List of Sturgeon-class submarines

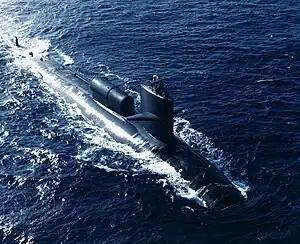
Black submarine running on surface carrying a cylindrical module on its back.

In October 1961, General Dynamics Electric Boat was awarded the contract to construct the lead boat of the class, . Laid down in August 1963, the boat was launched in February 1966 before being commissioned in March 1966. Electric Boat would be the largest builder of the class, responsible for twelve boats in total. It was followed by Newport News Shipbuilding (with nine boats), Ingalls Shipbuilding (seven boats), San Francisco Naval Shipyard/Mare Island Naval Shipyard (five boats), General Dynamics Quincy Shipbuilding Division and Portsmouth Naval Shipyard (two boats each). The final boat of the class, , was commissioned in August 1975.